John Tyrrell (Royal Navy officer)

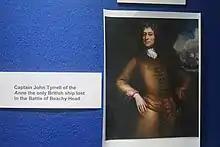
Portrait Of Captain John Tyrell of the Anne, the only British ship lost in the Battle of Beachy Head. From the display at the Shipwreck Museum, Hastings, England (taken in 2021). Origin unknown.

John Tyrrell served in the Restoration navy, including a long period as a lieutenant. On 24 October 1665, he was appointed the lieutenant of the third rate "Resolution". In 1672, he was appointed lieutenant of the fourth rate "Leopard", becoming her temporary commander on 28 May 1673 following the death of her captain, Peter Bowen. In September 1674, the King appointed him lieutenant of the fourth rate "Dragon". Finally, on 16 January 1678, the King appointed him as captain of the sixth rate "Drake". On 3 April 1680, he was given command of the prize "Orange Tree". On 13 April 1682, he was reappointed to command the "Orange Tree". On 18 April, he was switched to the "Mermaid". On 23 February 1684, he was appointed to command the "Oxford". On 1 June 1684, the King appointed John Tyrrell to command the "Phoenix" of 42 guns. On 19 September 1685, he caught and sank a "Zanganian" pirate ship in an action notable for the boarding and survival of the then Lieutenant John Byng.